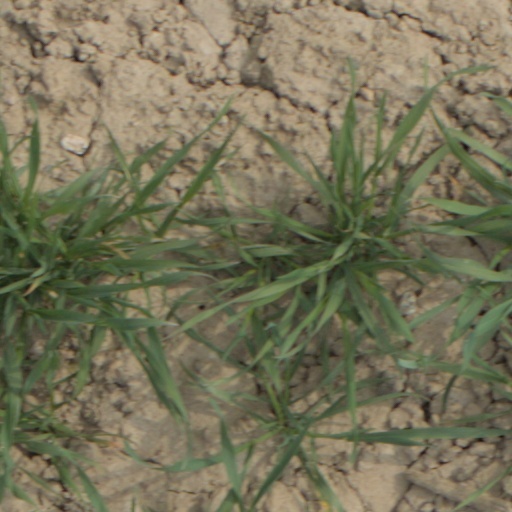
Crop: wheat